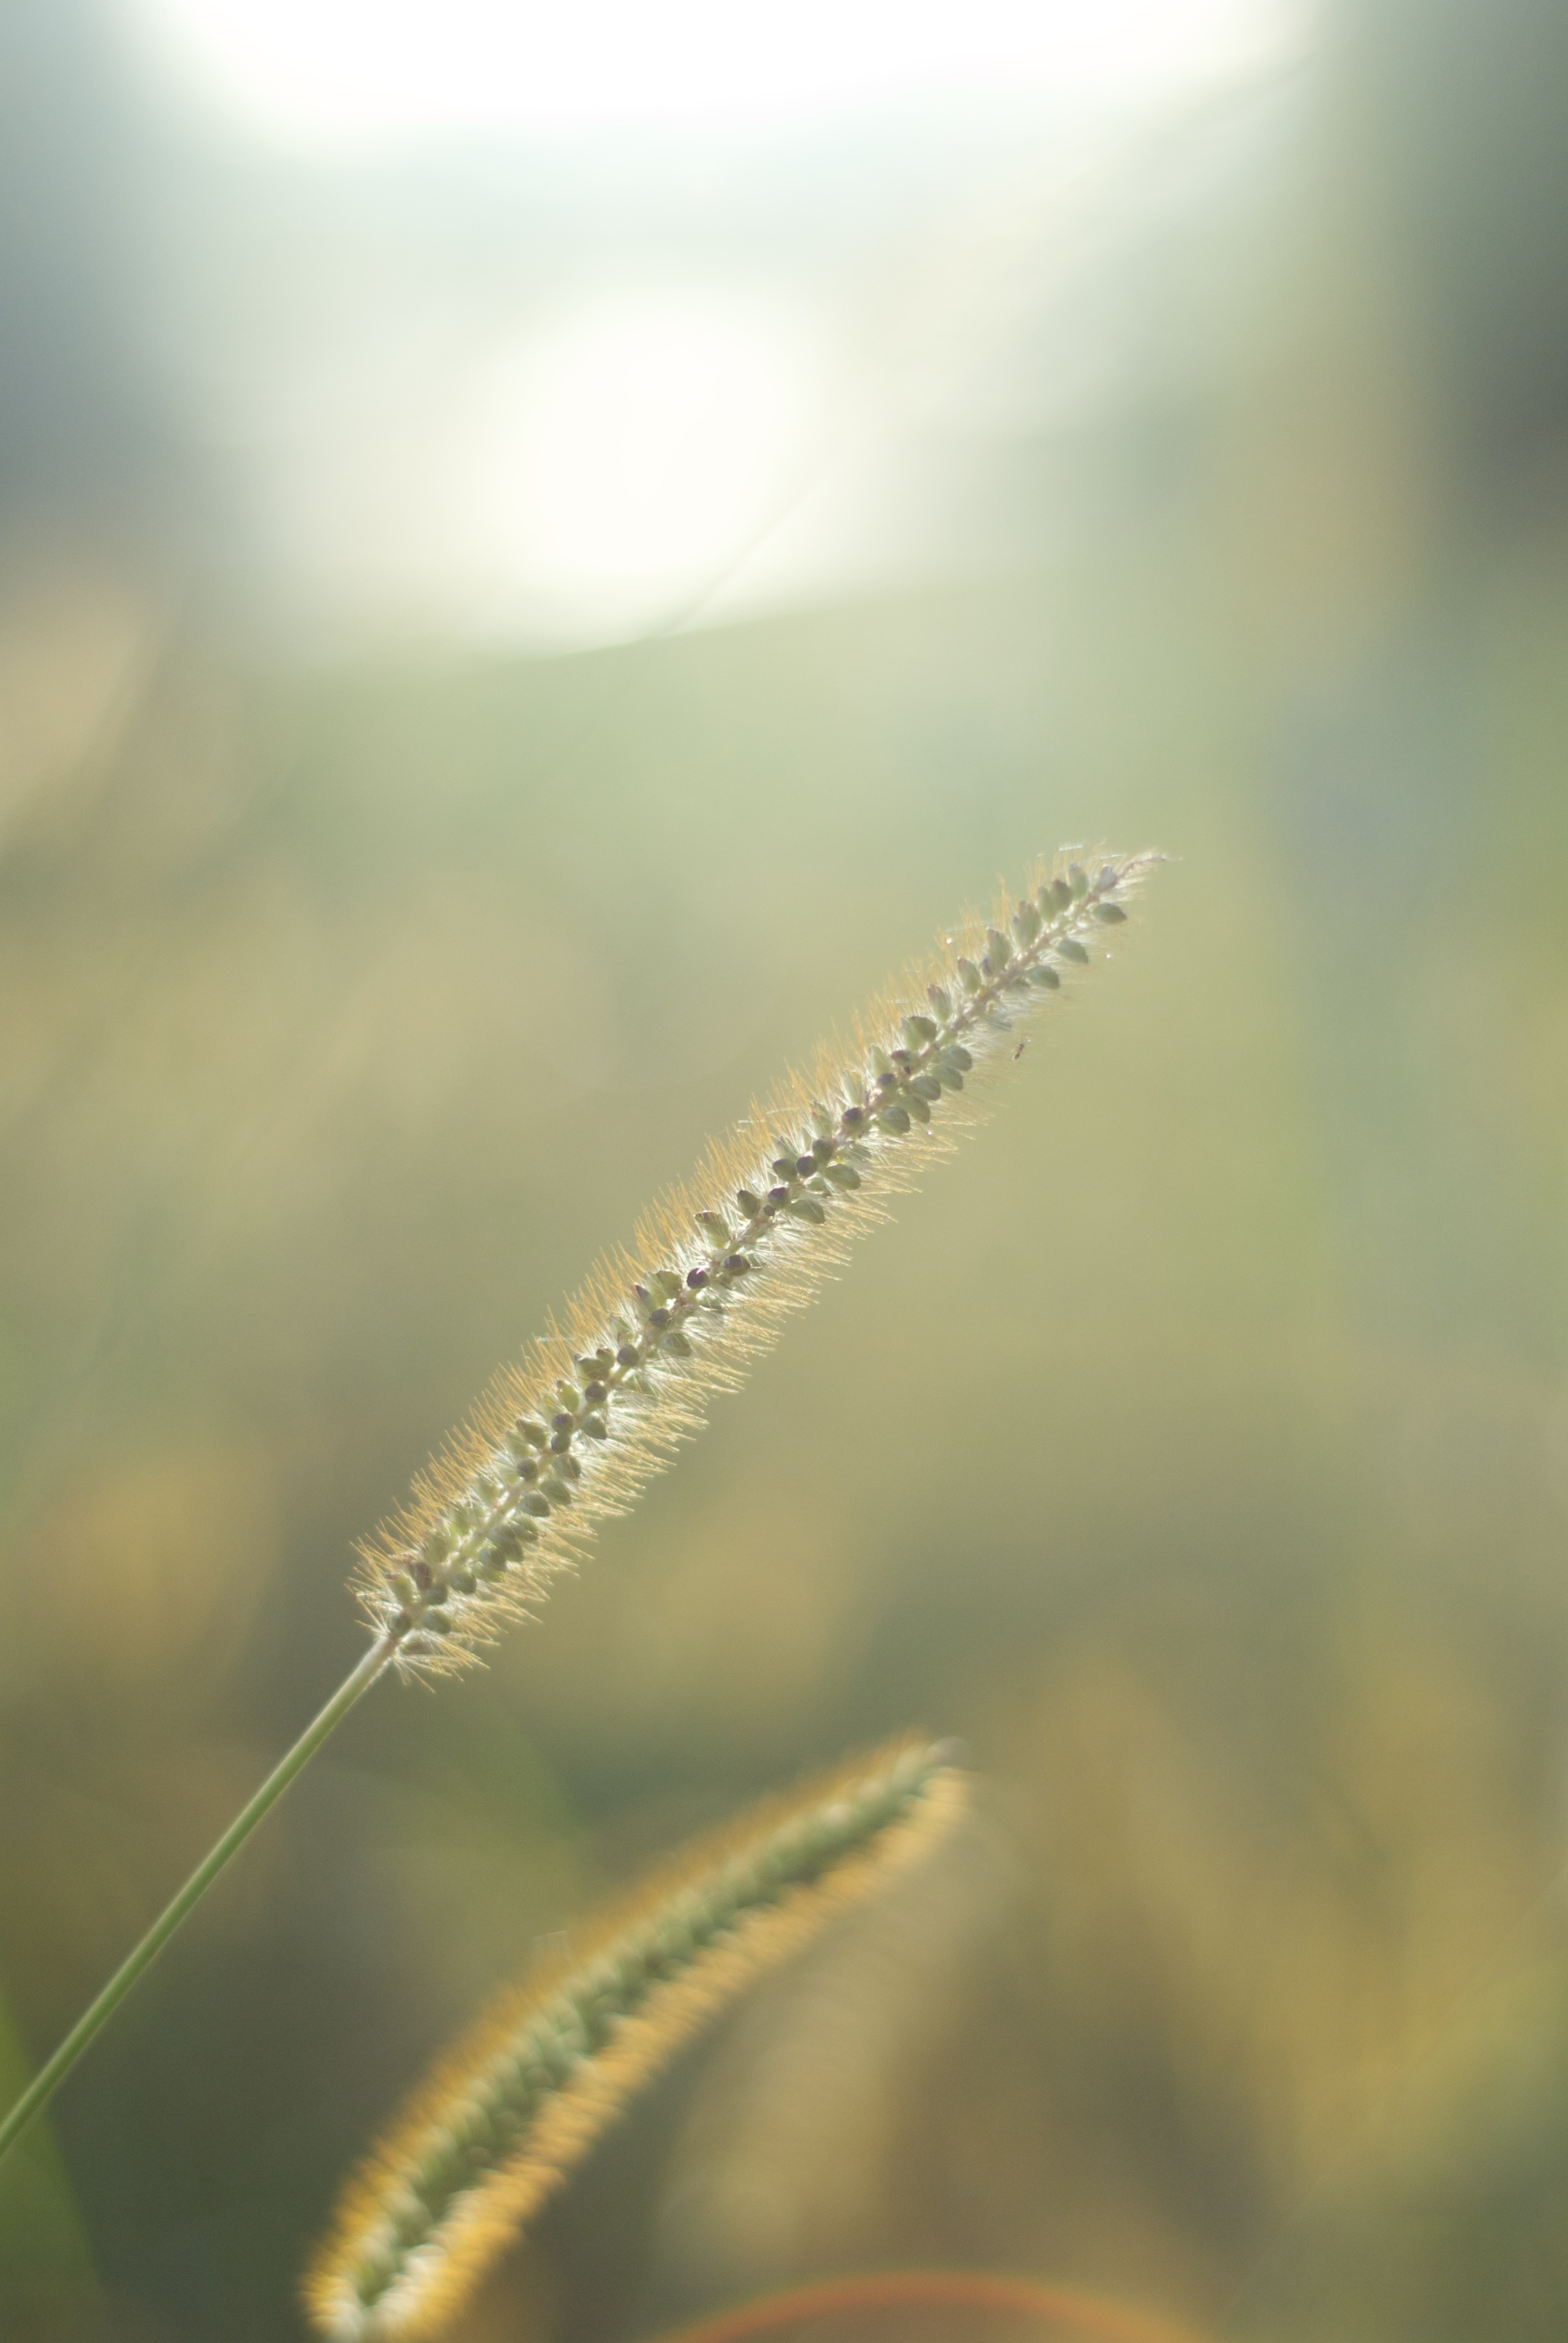
nature, grass, branch, plant, field, photography, sunlight, leaf, flower, green, flora, close up, moisture, macro photography, grass family, atmosphere of earth, plant stem